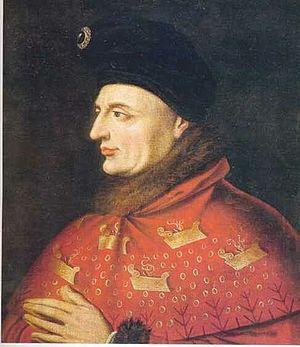
Jean sans peur (1371 - 1419).
Une devise est une formule emblématique parahéraldique composé d'une figure et d'une courte sentence. C'est une construction à l'origine personnelle, parfois même circonstancielle, qui a pu dans certains cas devenir héréditaire. La vogue des devises a duré surtout pendant les XVᵉ et XVIᵉ siècles.